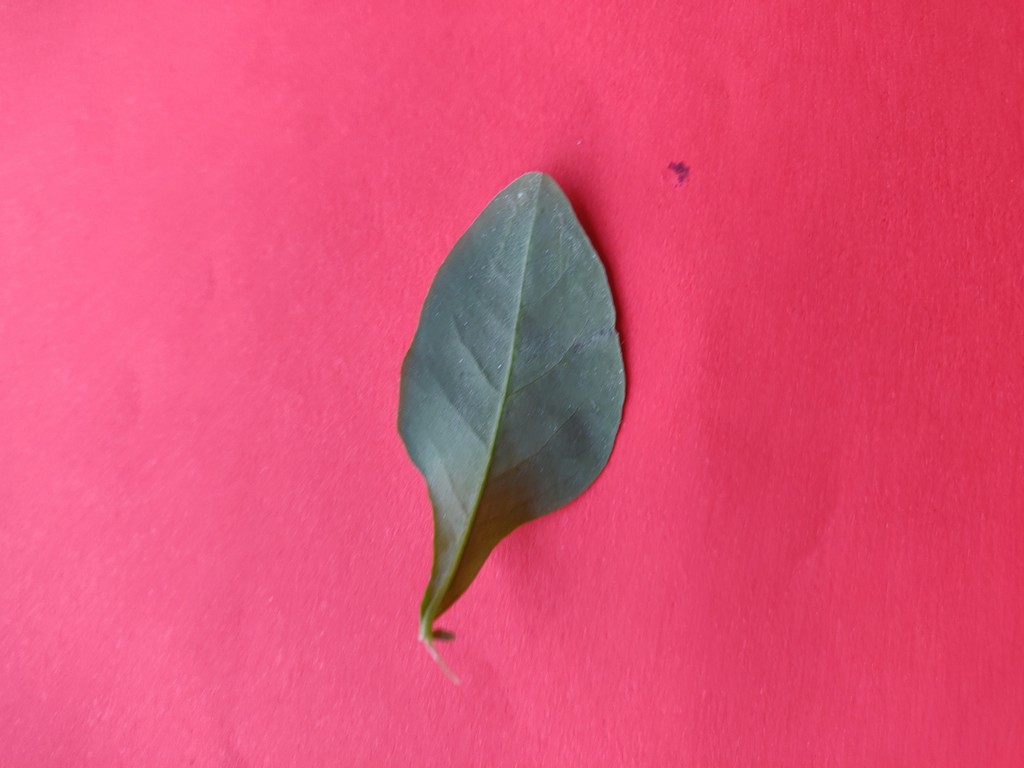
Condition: Healthy
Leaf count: single
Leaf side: back